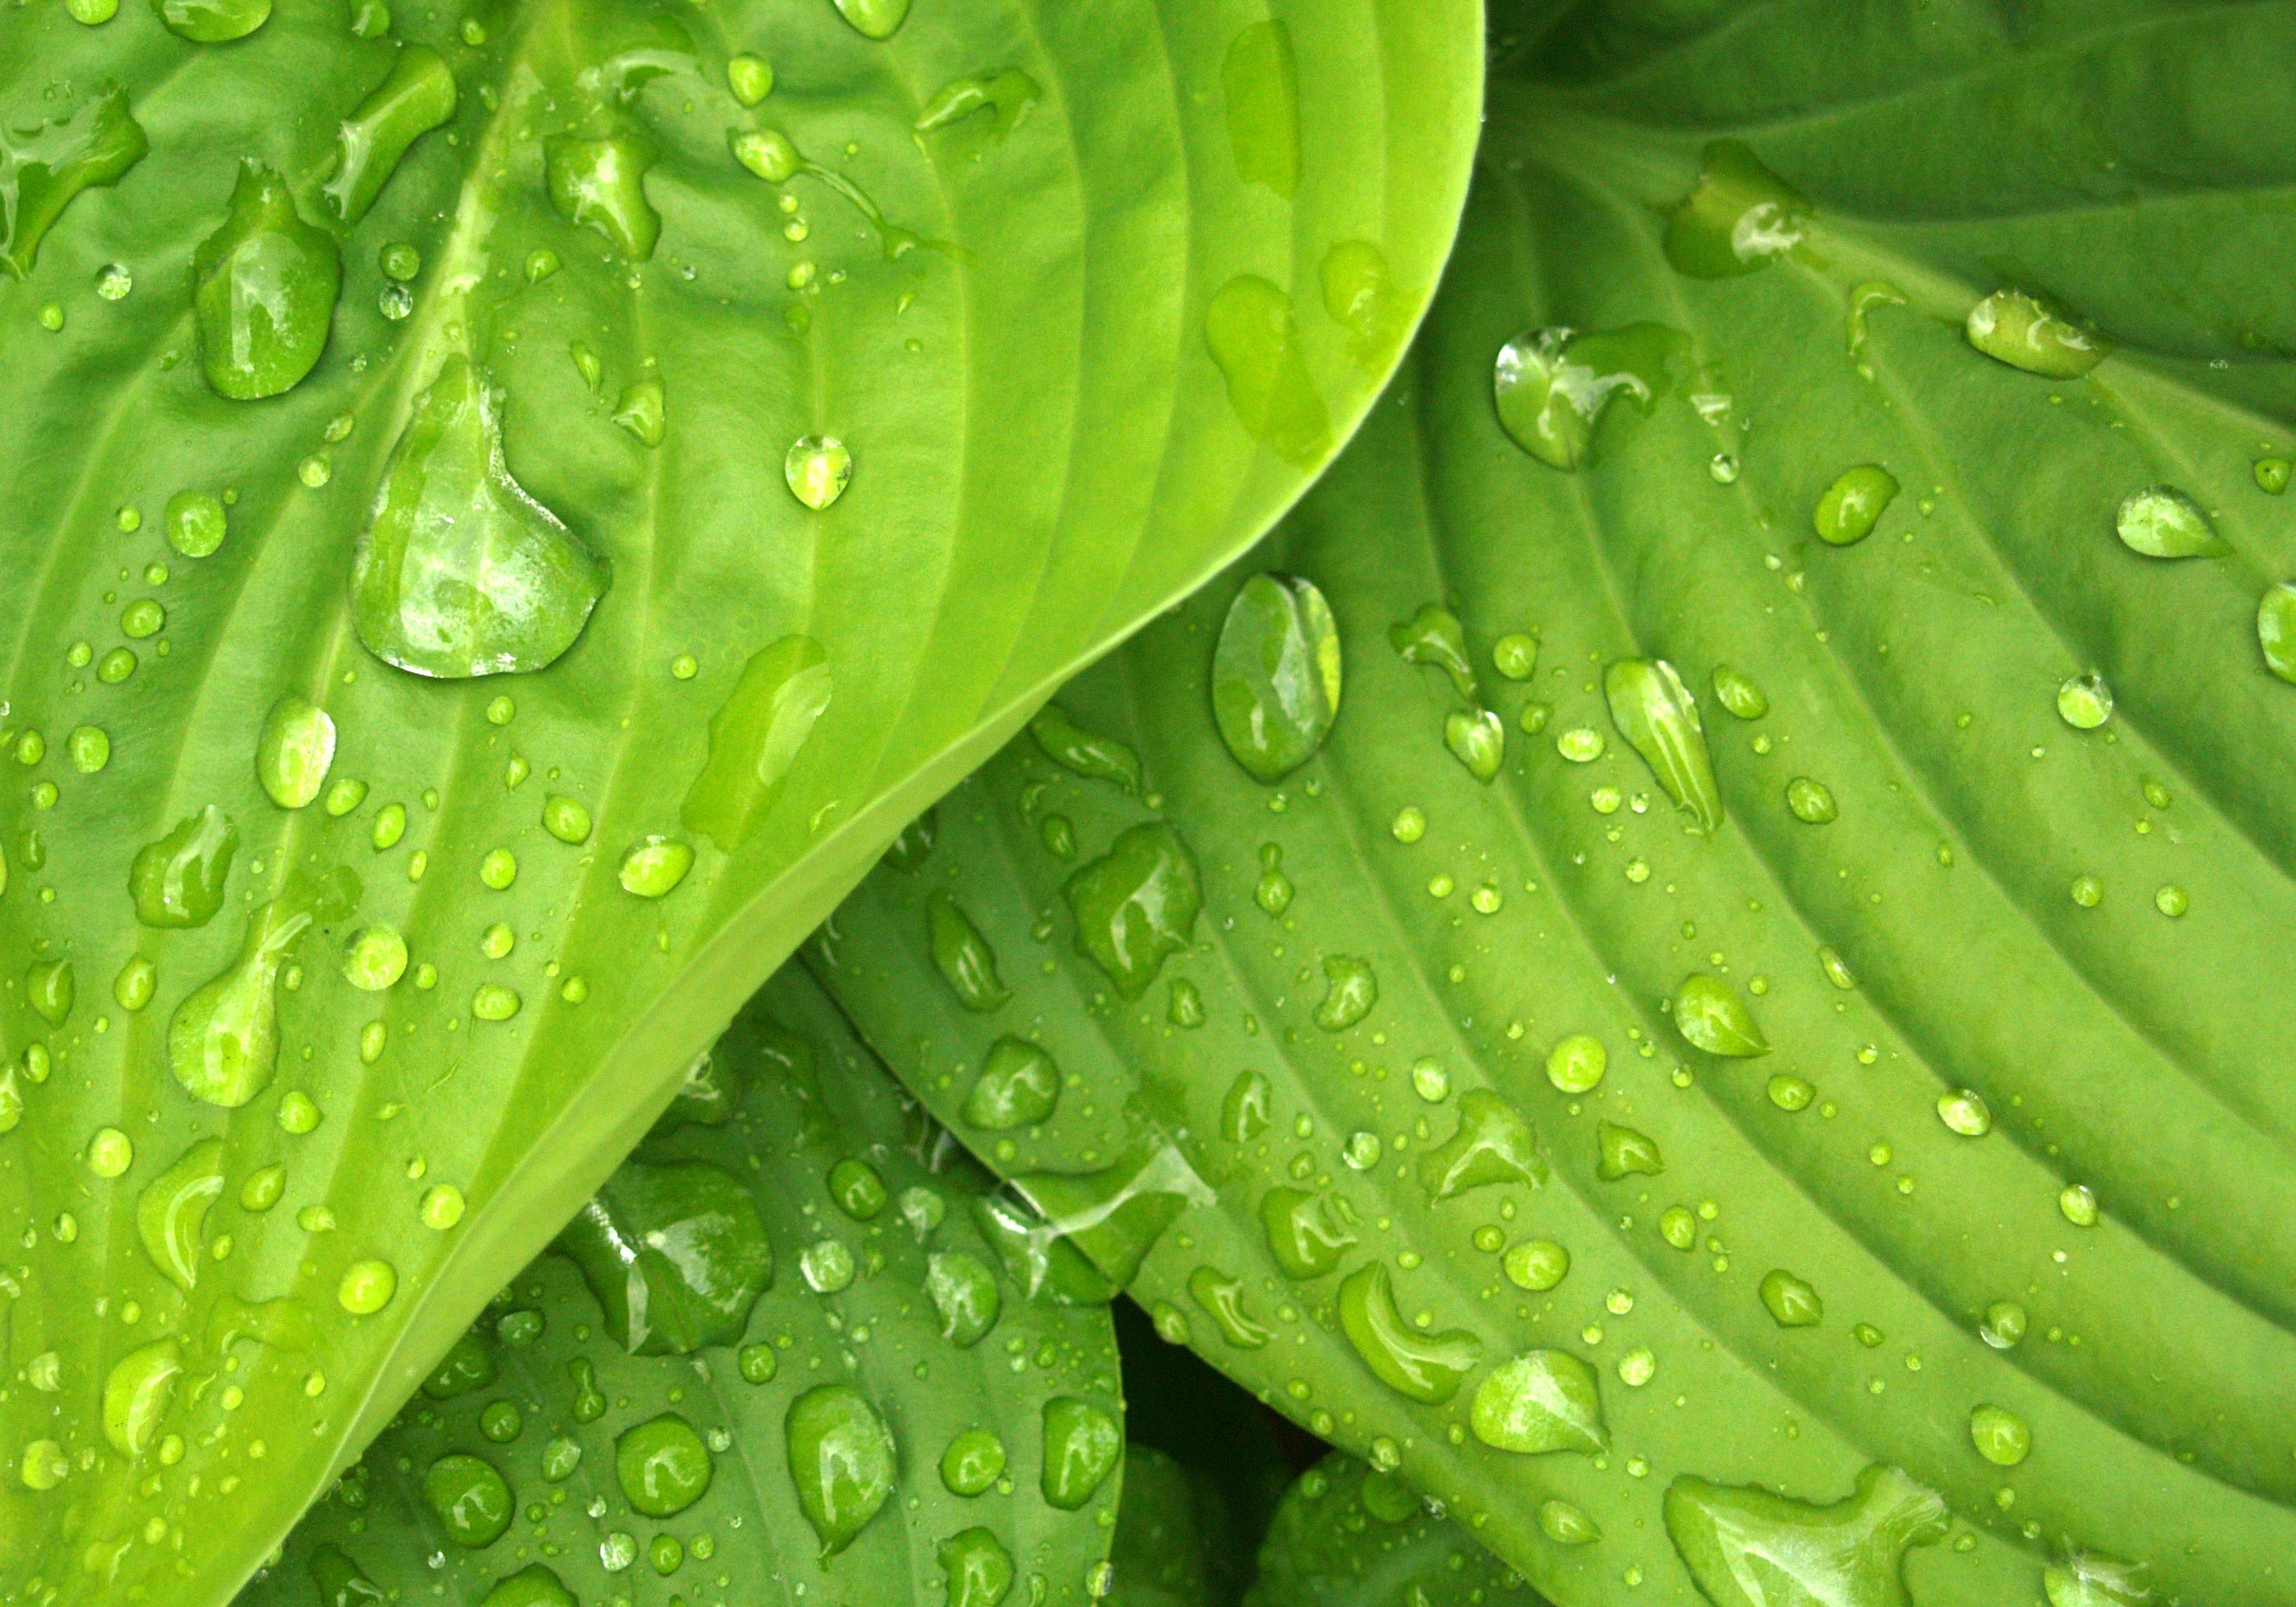
water, drop, dew, plant, rain, leaf, flower, green, botany, flora, close up, leaves, hosta, moisture, macro photography, water drops, plant stem